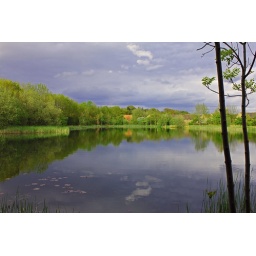
This moody sky happened whilst over at the fishing lake trying to work on reflections.